Toyota Corolla (E120)

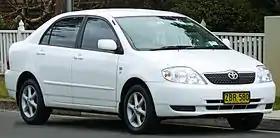
Japanese/international version (2000–2004)

The Toyota Corolla (E120/E130) is the ninth generation of compact cars sold by Toyota under the Corolla nameplate. In Japan, this series arrived to the market in August 2000; however, exports were typically not achieved until 2001 and 2002 depending on the market.